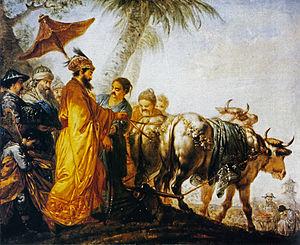
Bernhard Rode est un peintre d'histoire et graveur allemand, actif à Berlin et dans le Brandebourg dans la seconde moitié du XVIIIᵉ siècle. Né à Berlin le 25 juillet 1725 et mort dans la même ville le 28 juin 1797, il a été en étroite relation avec les personnalités marquantes du mouvement de l'Aufklärung à Berlin et de ses idées, qu'il a contribué à diffuser par ses œuvres.